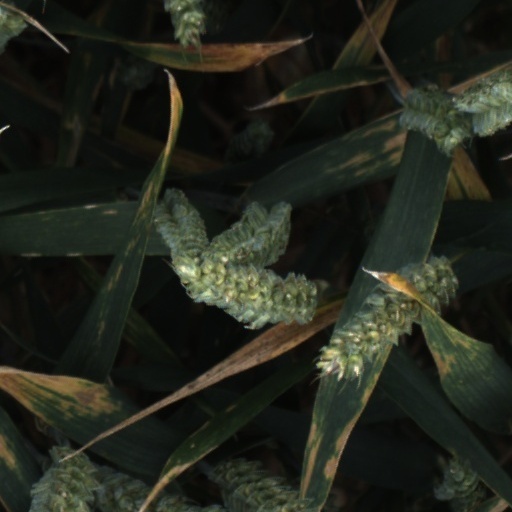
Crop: wheat